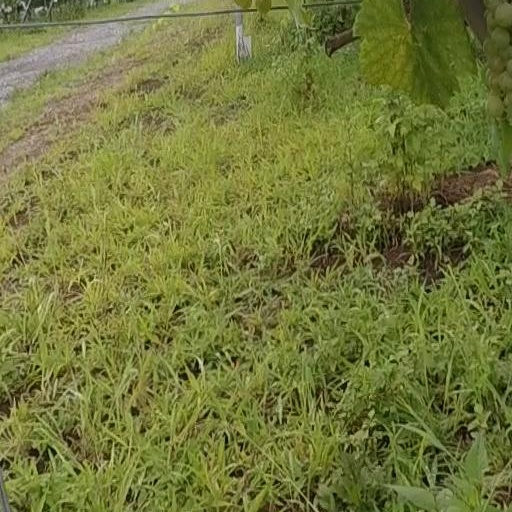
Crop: grape